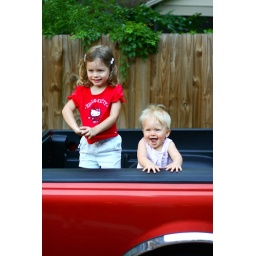
The girls both really enjoy playing in the bed of the truck.